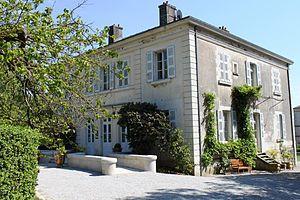
Maison du directeur du Haras de la Vendée, côté Nord Ouest.
Le Haras de la Vendée s’étend sur 4,5 hectares au cœur de La Roche-sur-Yon, préfecture du département de la Vendée, en région Pays de la Loire. Ce haras départemental abrite encore aujourd’hui une antenne des Haras Nationaux. Sa vocation première est d’être un pôle patrimonial, culturel et touristique lié au cheval, et une agence de développement du cheval en Vendée.